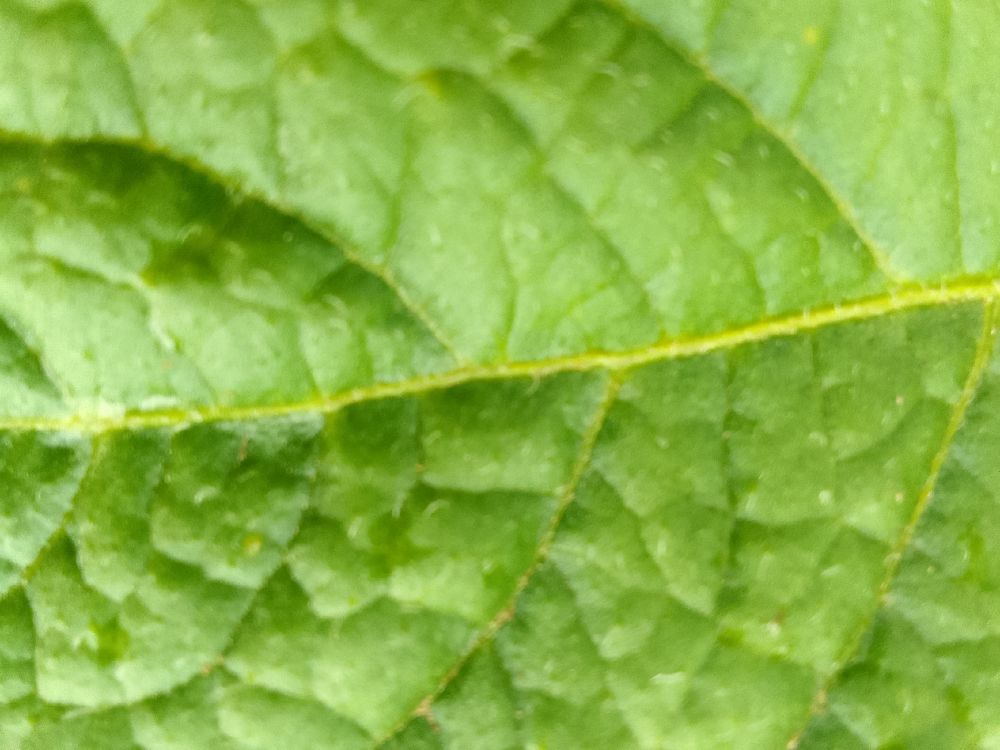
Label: Healthy